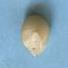
Maize quality: Good